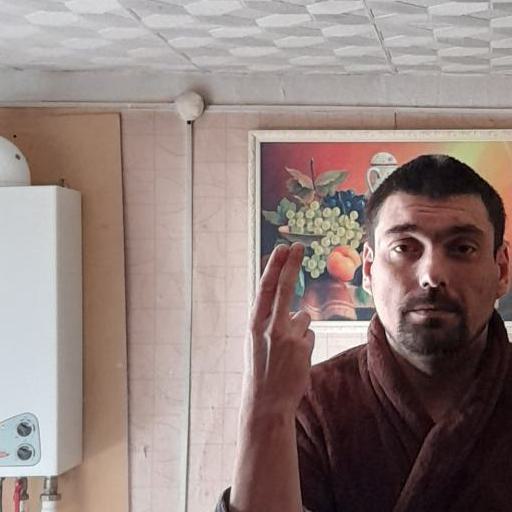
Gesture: two_up_inverted